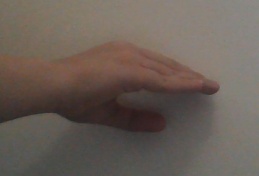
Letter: jeem